Edison Marshall

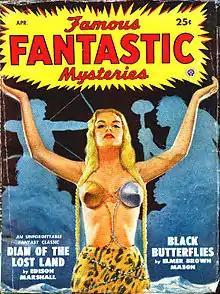
Marshall's 1923 novel "Dian of the Lost Land" was reprinted as the cover story on the April 1949 issue of "Famous Fantastic Mysteries"

Edison Tesla Marshall (August 28, 1894 – October 29, 1967) was an American short story writer and novelist.